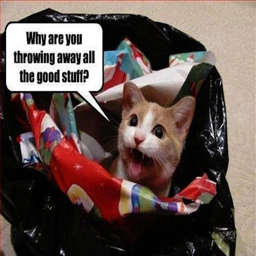
cats all over the world ask this question after the holidays